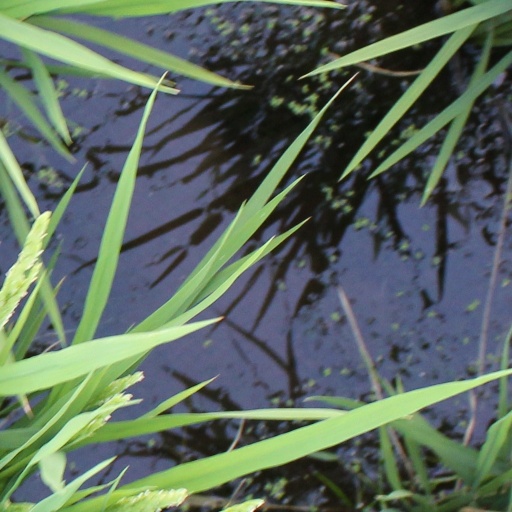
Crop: rice